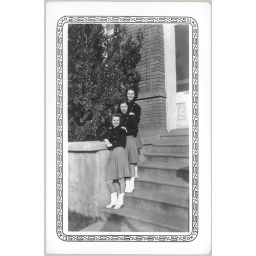
Although these are the same three girl in the same three cheer-leader outfits, the photographs are not printed on the same paper - apparently not at the same photoshop.